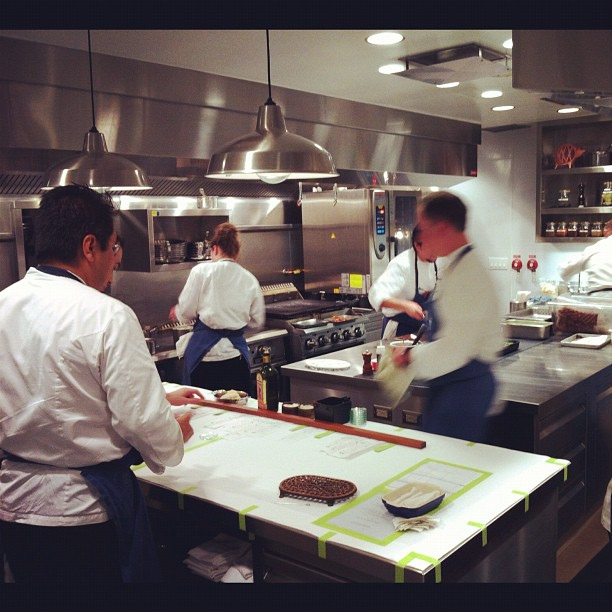
user: Given an image and a question. Answer the question in a short answer. Question: Is this a low end or high end restaurant? Short Answer:
assistant: high end